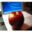
Label: apple